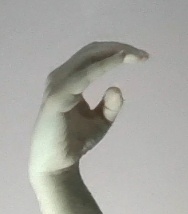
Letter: jeem